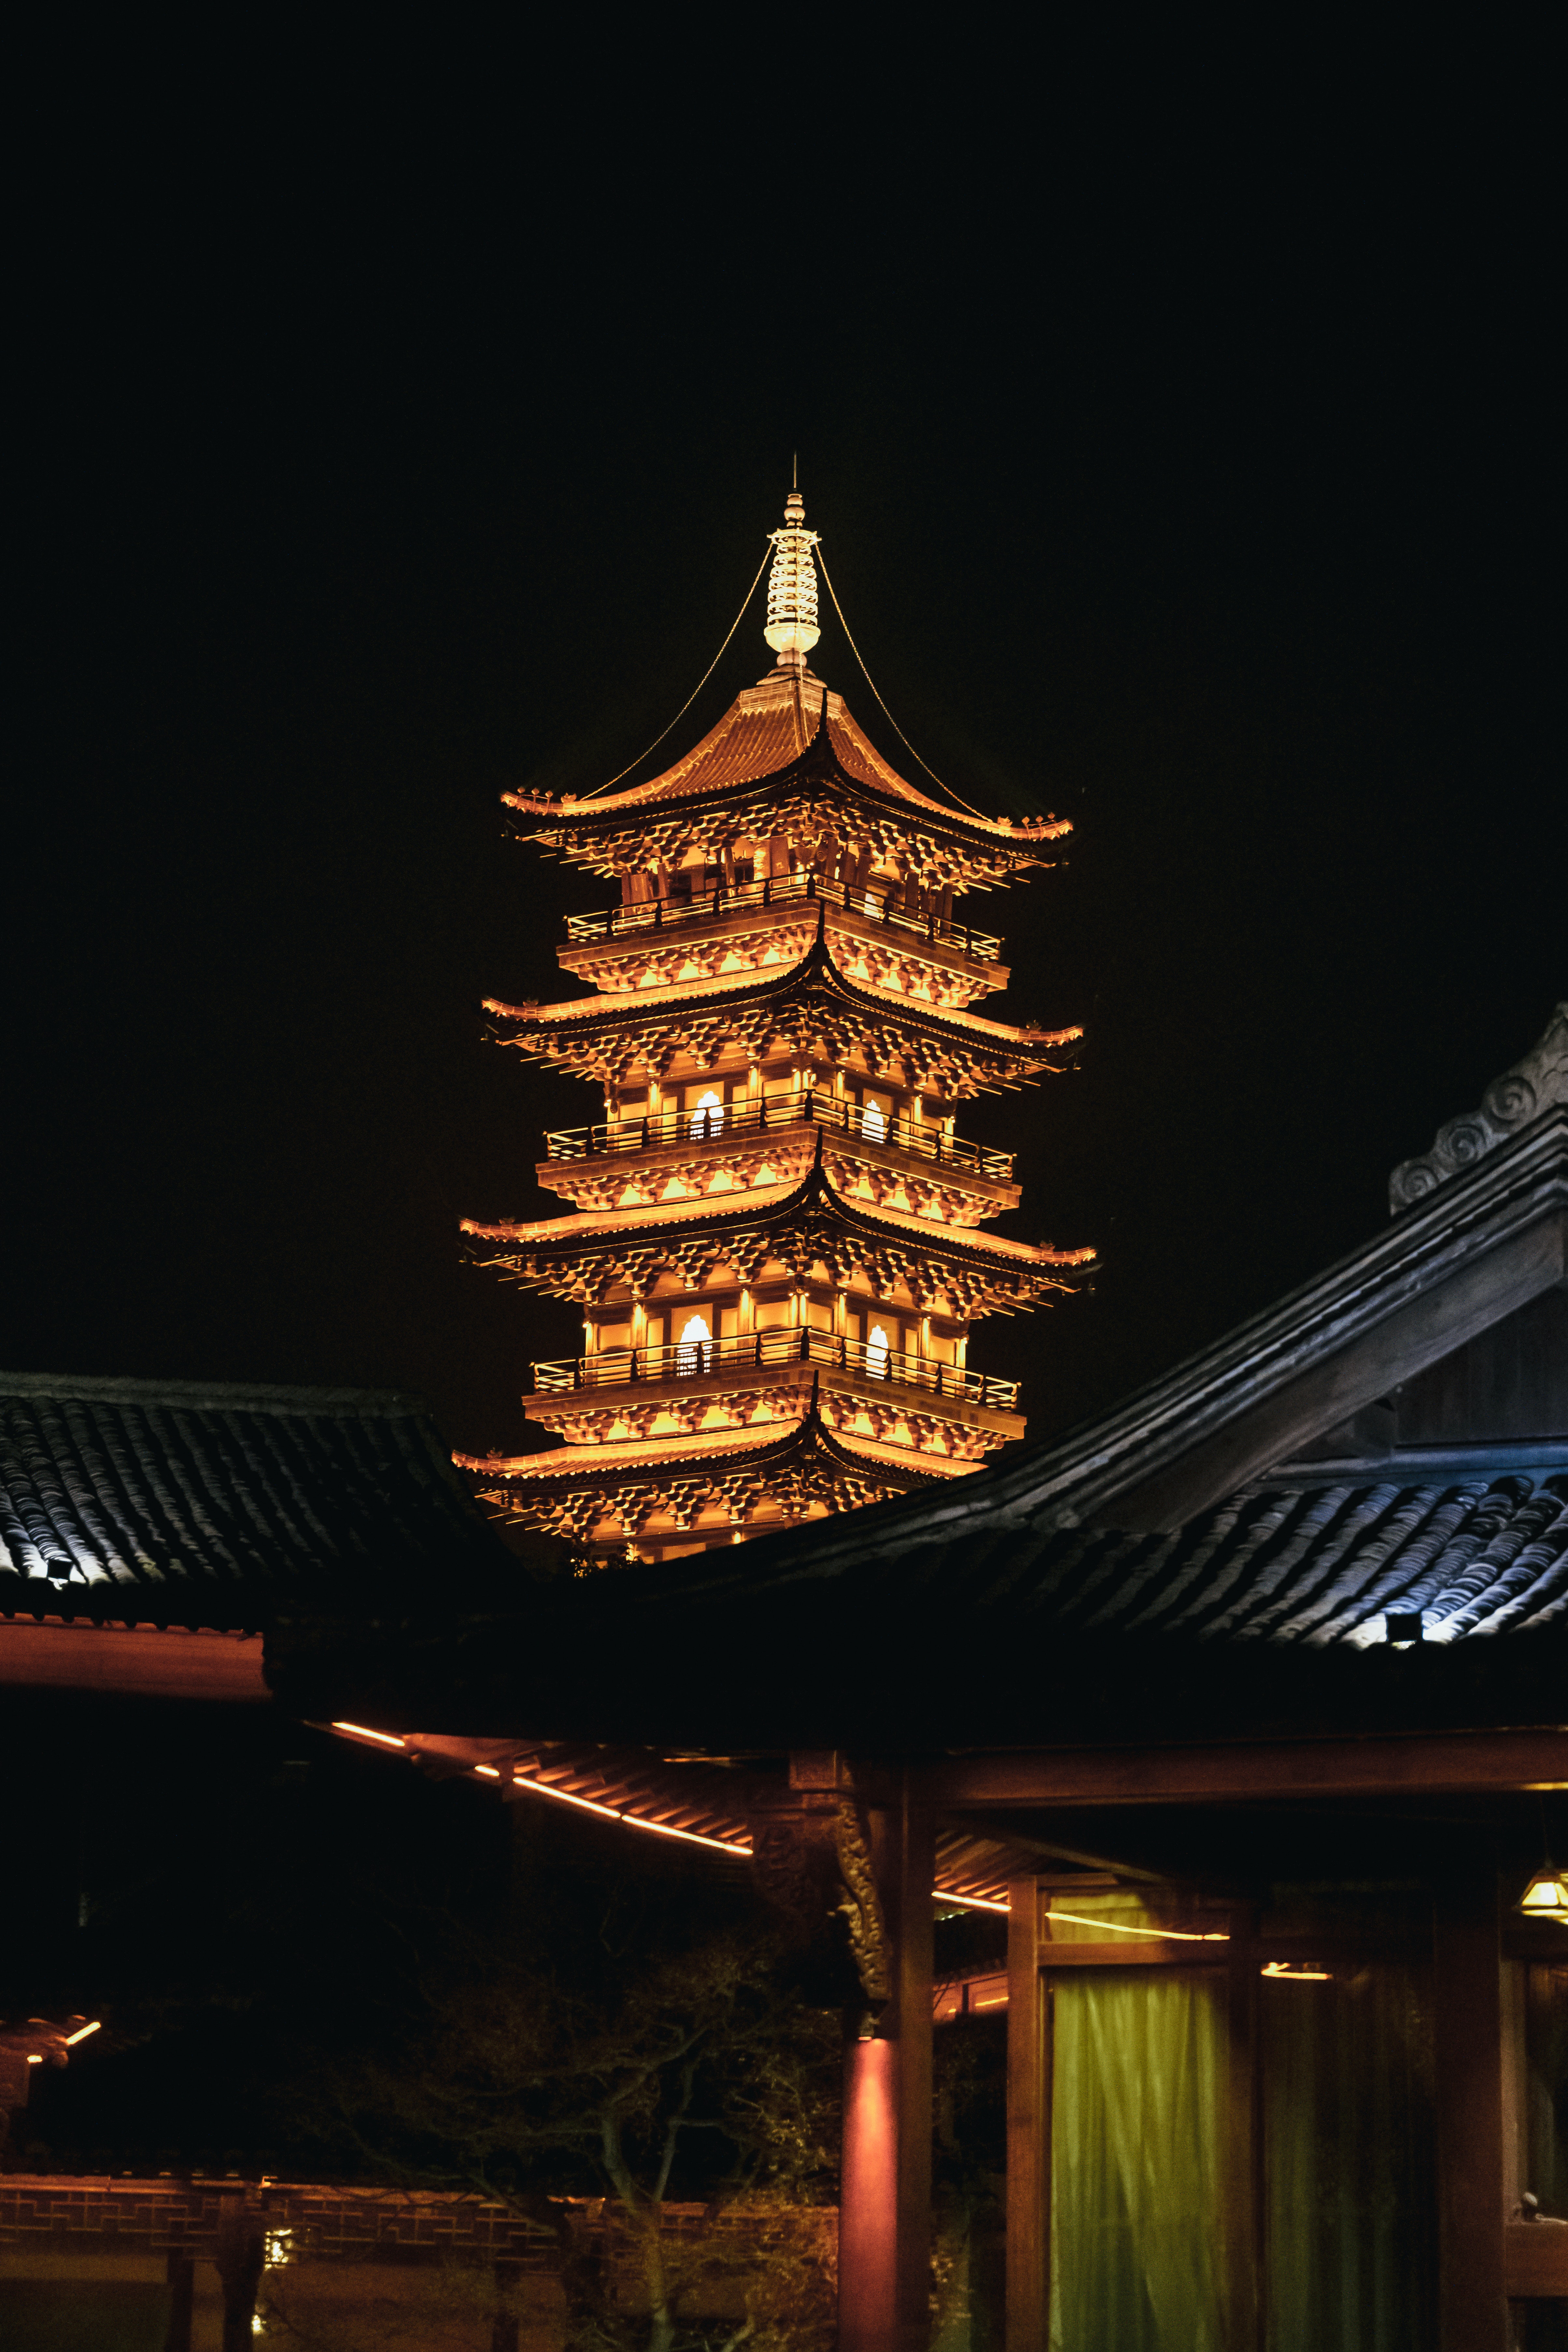
natural, building, sky, chinese architecture, tower, electricity, architecture, pagoda, temple, midnight, landmark, japanese architecture, darkness, Tints and shades, skyscraper, city, facade, place of worship, event, night, town, tradition, art, shinto shrine, light fixture, ship, christmas decoration, tourist attraction, roof, house, conifer, shrine, holiday, tree, spire